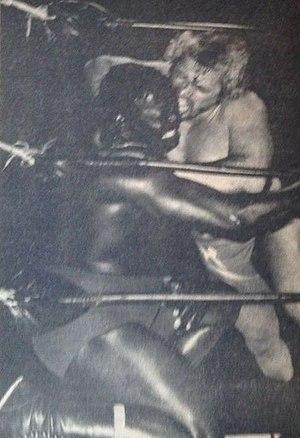
The Sheik dans l'almanach de catch Official Wrestling Yearbook n.3 de juin 1973.